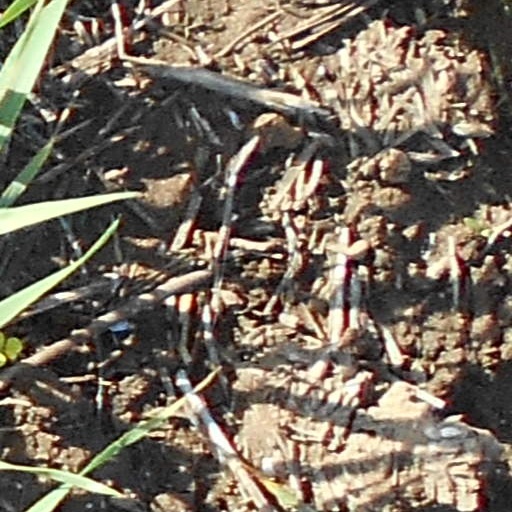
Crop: wheat